September 1811 Chilean coup d'état

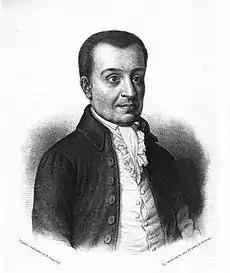
Juan Martínez de Rozas was for a long time the leader of the exalted faction. However, the continuous erosion of his figure and the inability to turn the hand of the realistic and moderate majority, made him give up continuing the political struggle in Santiago and so he traveled to Concepción

There are many authors who interpret the Chilean political scene at the end of 1810 and the beginning of 1811 as a struggle between "rocists" and "anti-rocists" instead of following the traditional interpretation that speaks of a struggle between exalted or radicals against royalists or conservatives. Martínez de Rozas is postulated as the leader of a faction desirous of a strong government, and that in great part, will join the later government of O'Higgins. Opposing them were those who would later become liberals and radicals, in favor of greater popular participation and limiting governmental powers.